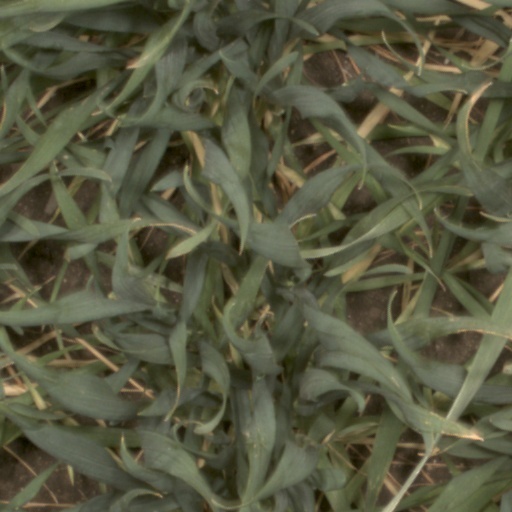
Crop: wheat